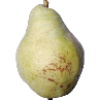
Label: Pear Williams 1